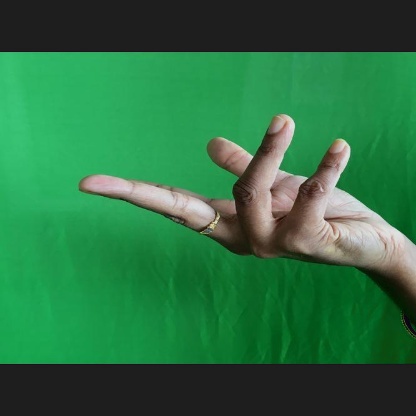
Mudra: Alapadmam